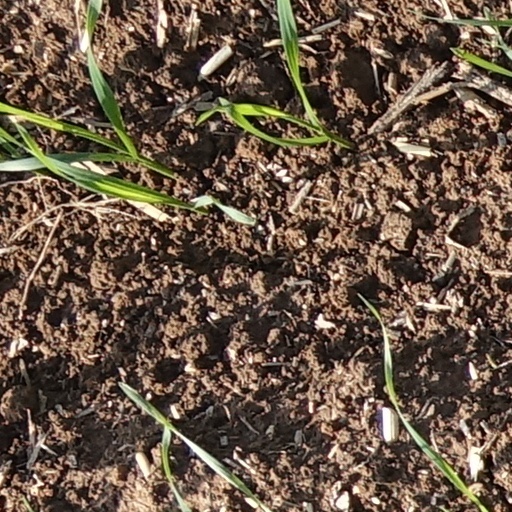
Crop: wheat